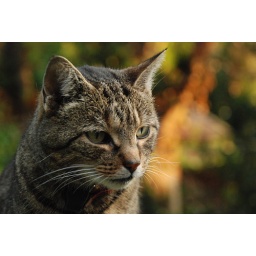
Wondering which pot plant to poo in today...